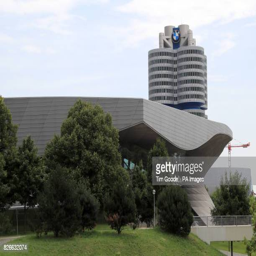
a general view of the headquarters and museum